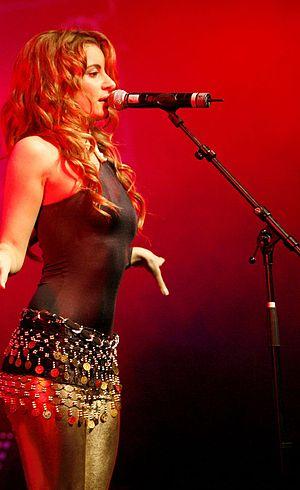
Atiye Deniz, alias Atiye, née le 22 novembre 1988 à Brême, est une chanteuse germano-turque.